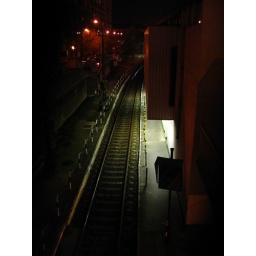
Rails lit by light from the train office